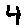
Label: 4